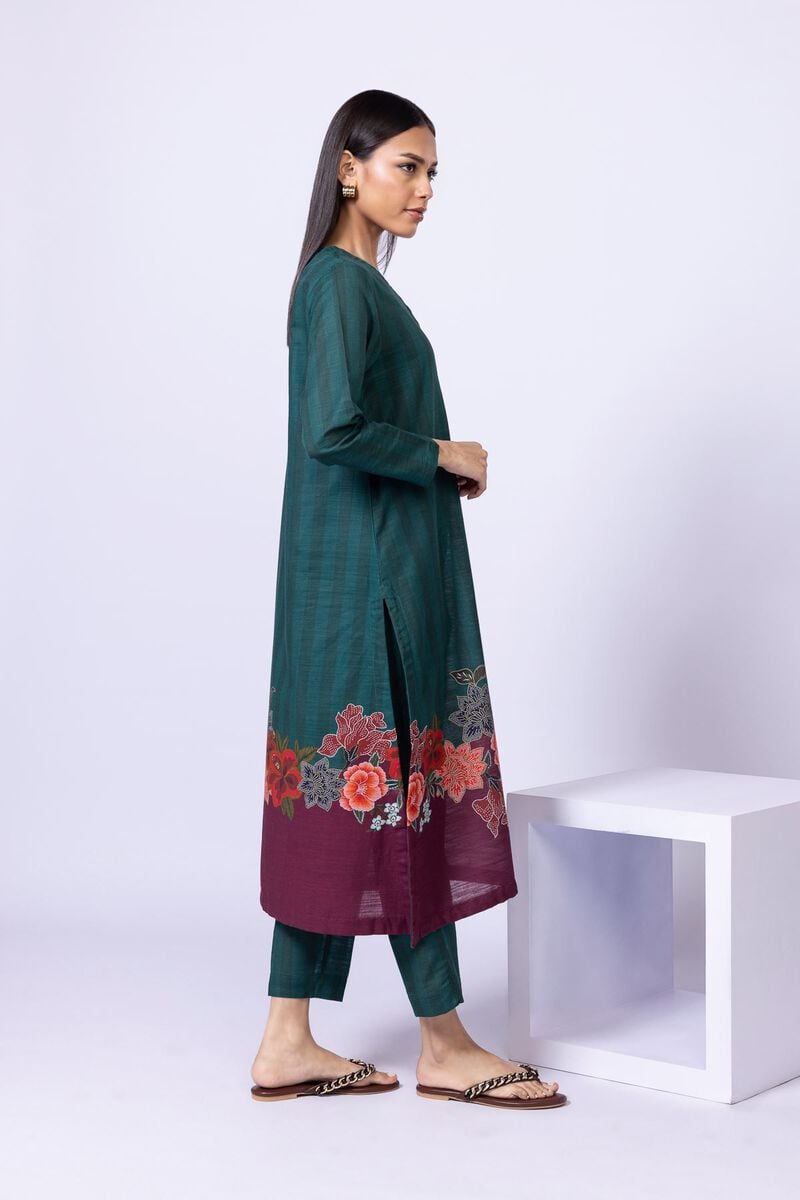
emerald multi embroidered kurta set